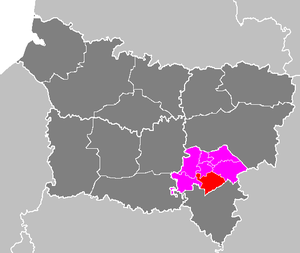
Le canton d'Oulchy-le-Château est une ancienne division administrative française située dans le département de l'Aisne et la région Picardie.